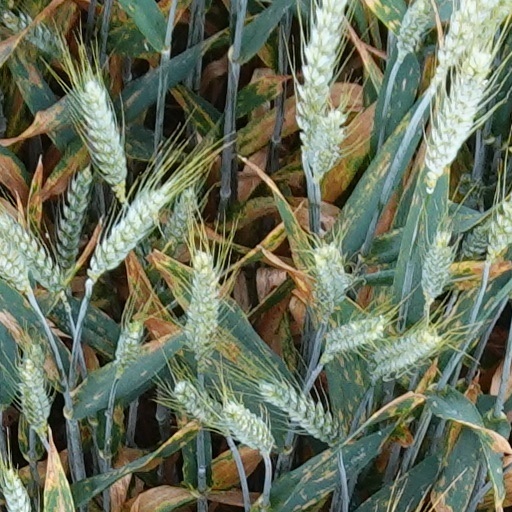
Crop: wheat